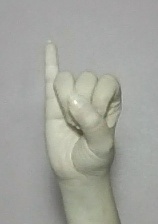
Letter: meem